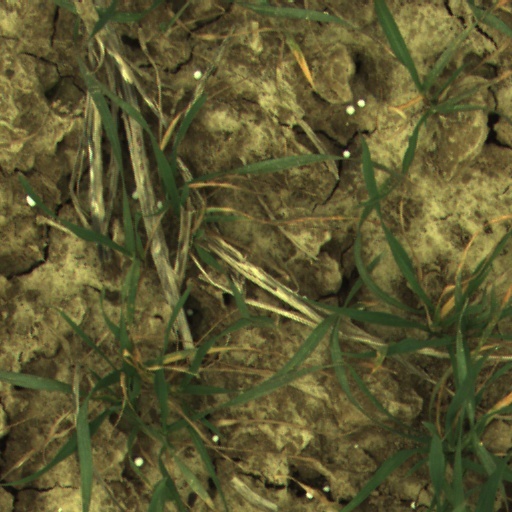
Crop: wheat